Minnesota United FC 2

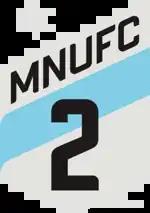

MNUFC2 is an American professional soccer team that is located in Saint Paul, Minnesota. It is the reserve team of Minnesota United FC and participates in MLS Next Pro.